Birds Aren't Real

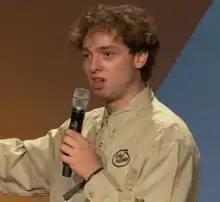
Peter McIndoe, creator of Birds Aren't Real, at the 2023 Nobel Summit in Washington, D.C.

The movement claims that all birds in the United States were exterminated by the federal government between 1959 and 1971 and replaced by lookalike drones used by the government to spy on citizens; the specifics of these theories are not always consistent, not unlike actual conspiracy theories. The movement is characterized by using catchy slogans like "If it flies, it spies" which can be found on various merchandise articles. They claim that birds sit on power lines to recharge themselves, that birds defecate on cars as a tracking method, and that U.S. president John F. Kennedy was assassinated by the government due to his reluctance to kill all the birds.